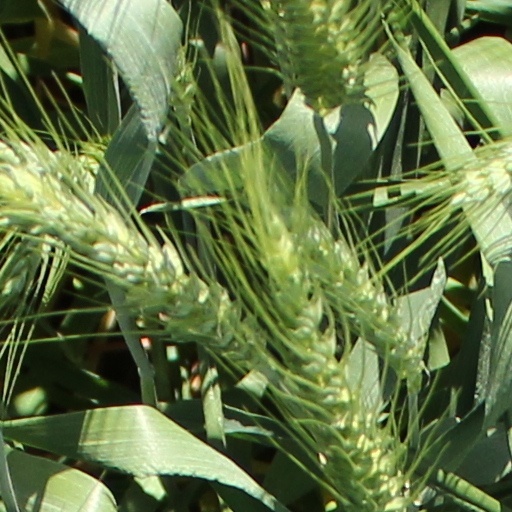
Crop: wheat